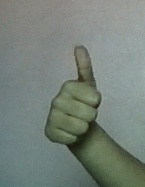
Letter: aleff